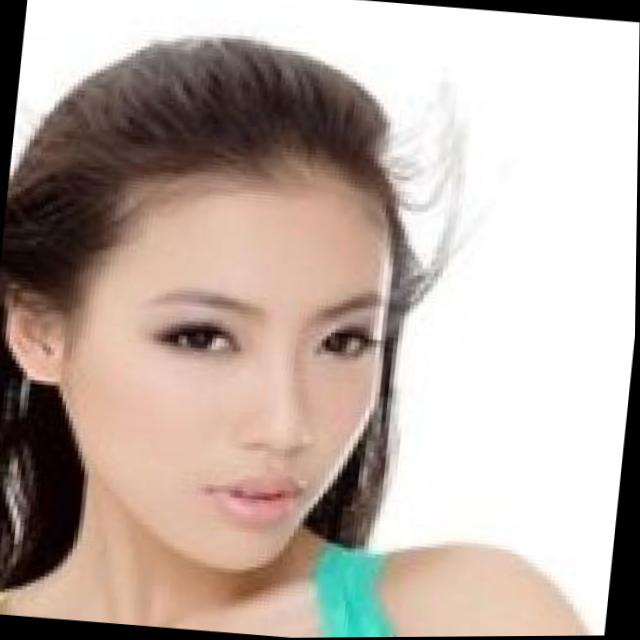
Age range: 21-44